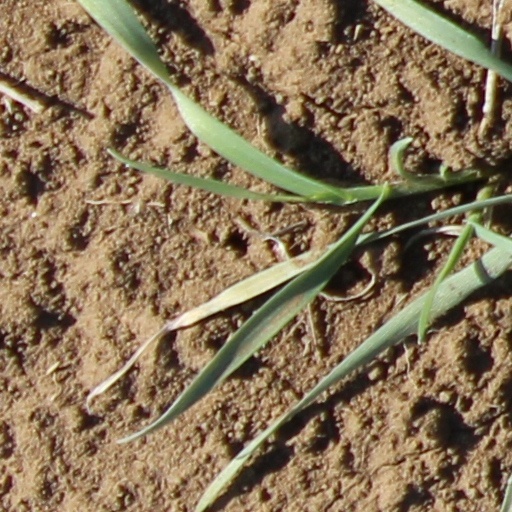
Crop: wheat